Student Struggle for Soviet Jewry

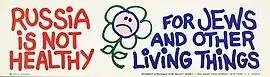
1970s poster by Morey Schapira

The Student Struggle for Soviet Jewry (SSSJ) was an American Jewish student organization founded by Jacob Birnbaum in 1964. It engaged in various types of advocacy for Jews in the Soviet Union, seeking to raise awareness of the denial of their civil and political rights by the Soviet government. Its members frequently demonstrated throughout New York City and rallied support for economic pressure against the Soviet Union, most notably including large protests of hundreds of people at the Permanent Mission of the Soviet Union to the United Nations. The organization also focused on Eastern Bloc emigration, which was a highlight of the Cold War; Soviet citizens, especially those who were Jewish, were largely not allowed to leave the country. As a result, the SSSJ worked in the United States to facilitate Soviet Jewish emigration, primarily to Israel. Although the organization was effectively disbanded following the dissolution of the Soviet Union in 1991, Birnbaum continued his advocacy for the remaining Jewish communities of the post-Soviet countries until his death in 2014.